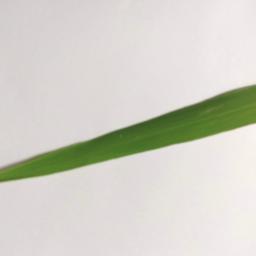
Label: Rice___Healthy